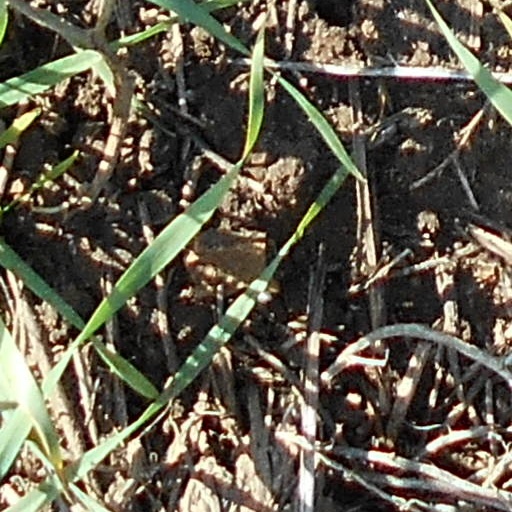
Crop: wheat